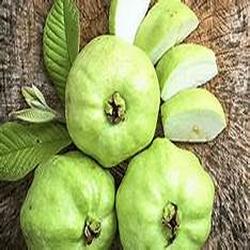
Label: Guava